Air gap (magnetic)

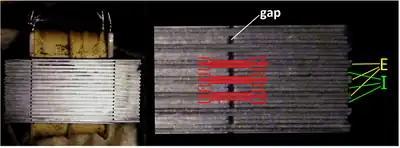
Air gap in a variant of the E-I transformer design. The side view is on the left, the right picture is a close-up of the gapped area. The orientation of E- and I-shaped components changes in the different layers thus creating alternating gaps on both sides. The gaps inhibit the eddy currents (each E and I plate is insulated), but the magnetic flux (red) is able to pass through the remaining "bridges".

Air gap in magnetic circuits is a term used to define an intentional gap left in the magnetic material.